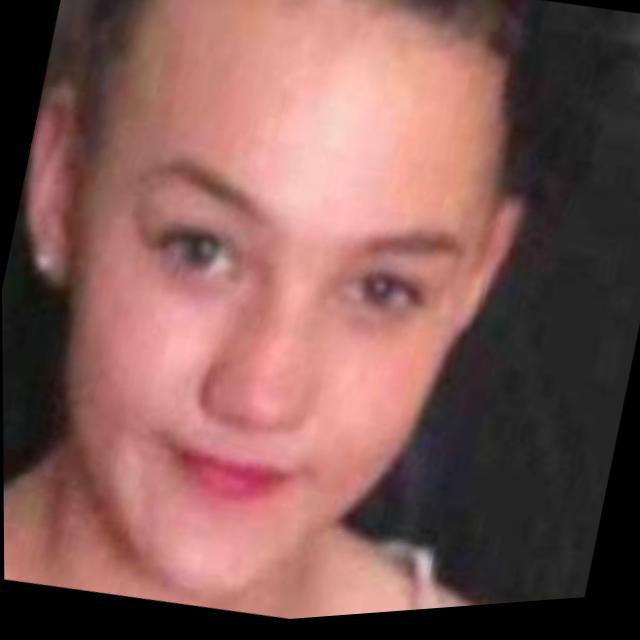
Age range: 13-20